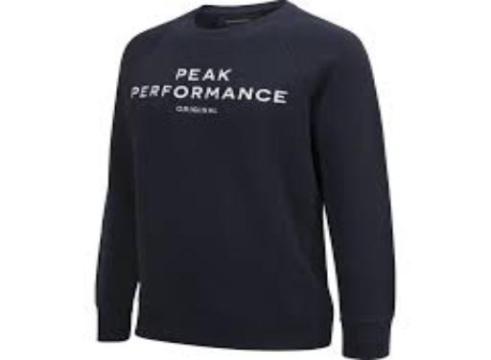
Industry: Clothes